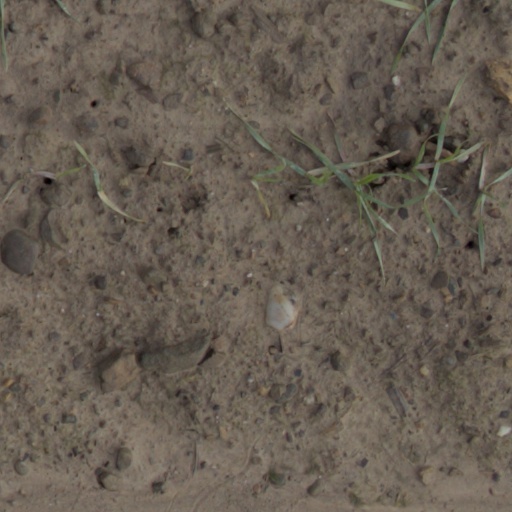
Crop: wheat